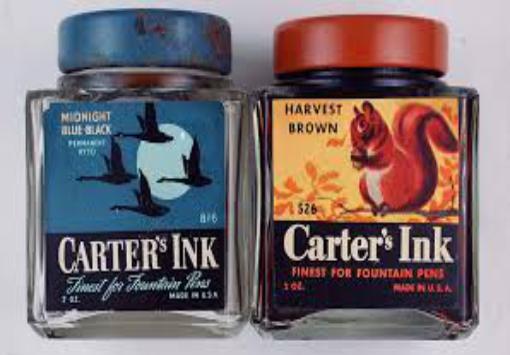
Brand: Carter's Ink
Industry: Necessities